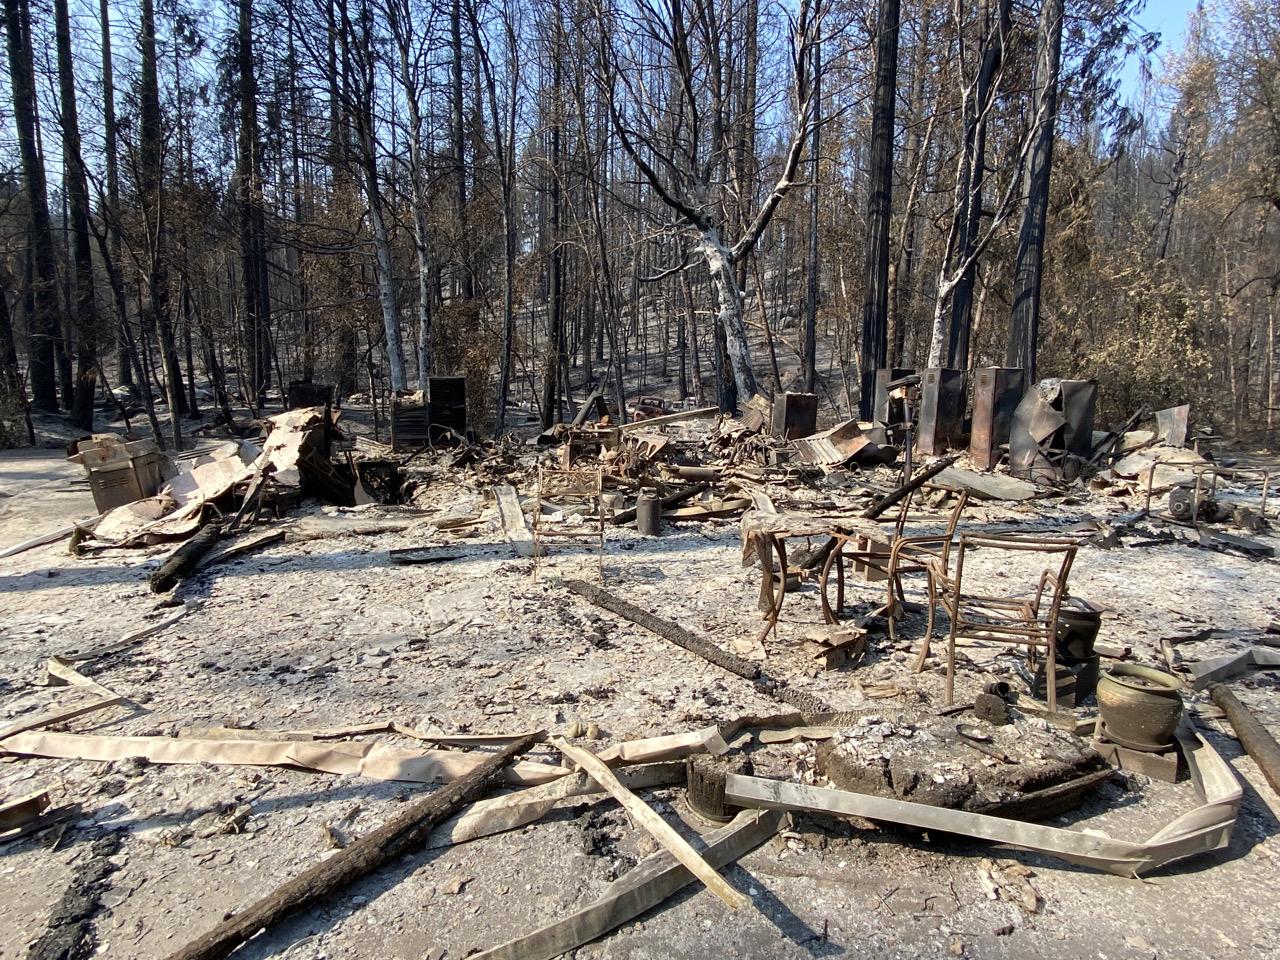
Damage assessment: destroyed